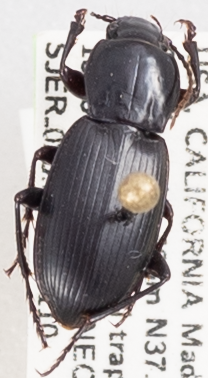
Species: Pterostichus ordinarius
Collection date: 2021-11-10
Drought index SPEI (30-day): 1.25
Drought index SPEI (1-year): -2.09
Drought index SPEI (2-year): -1.69